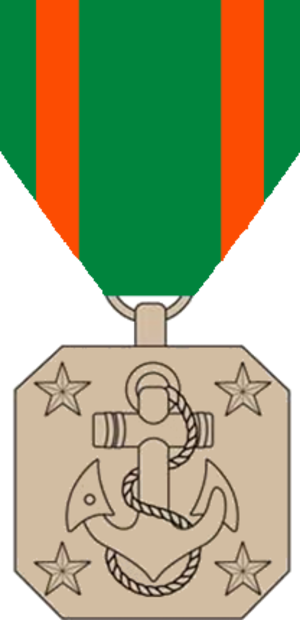
Les décorations militaires du département de la marine des États-Unis sont des décorations militaires qui sont décernées aux membres de la Marine et du Corps des Marines sous l'autorité du Secrétaire à la Marine.
Sarah « Mac » Mackenzie est l'un des personnages de fiction principaux de la série télévisée américaine JAG. Elle est interprétée par l'actrice Catherine Bell.